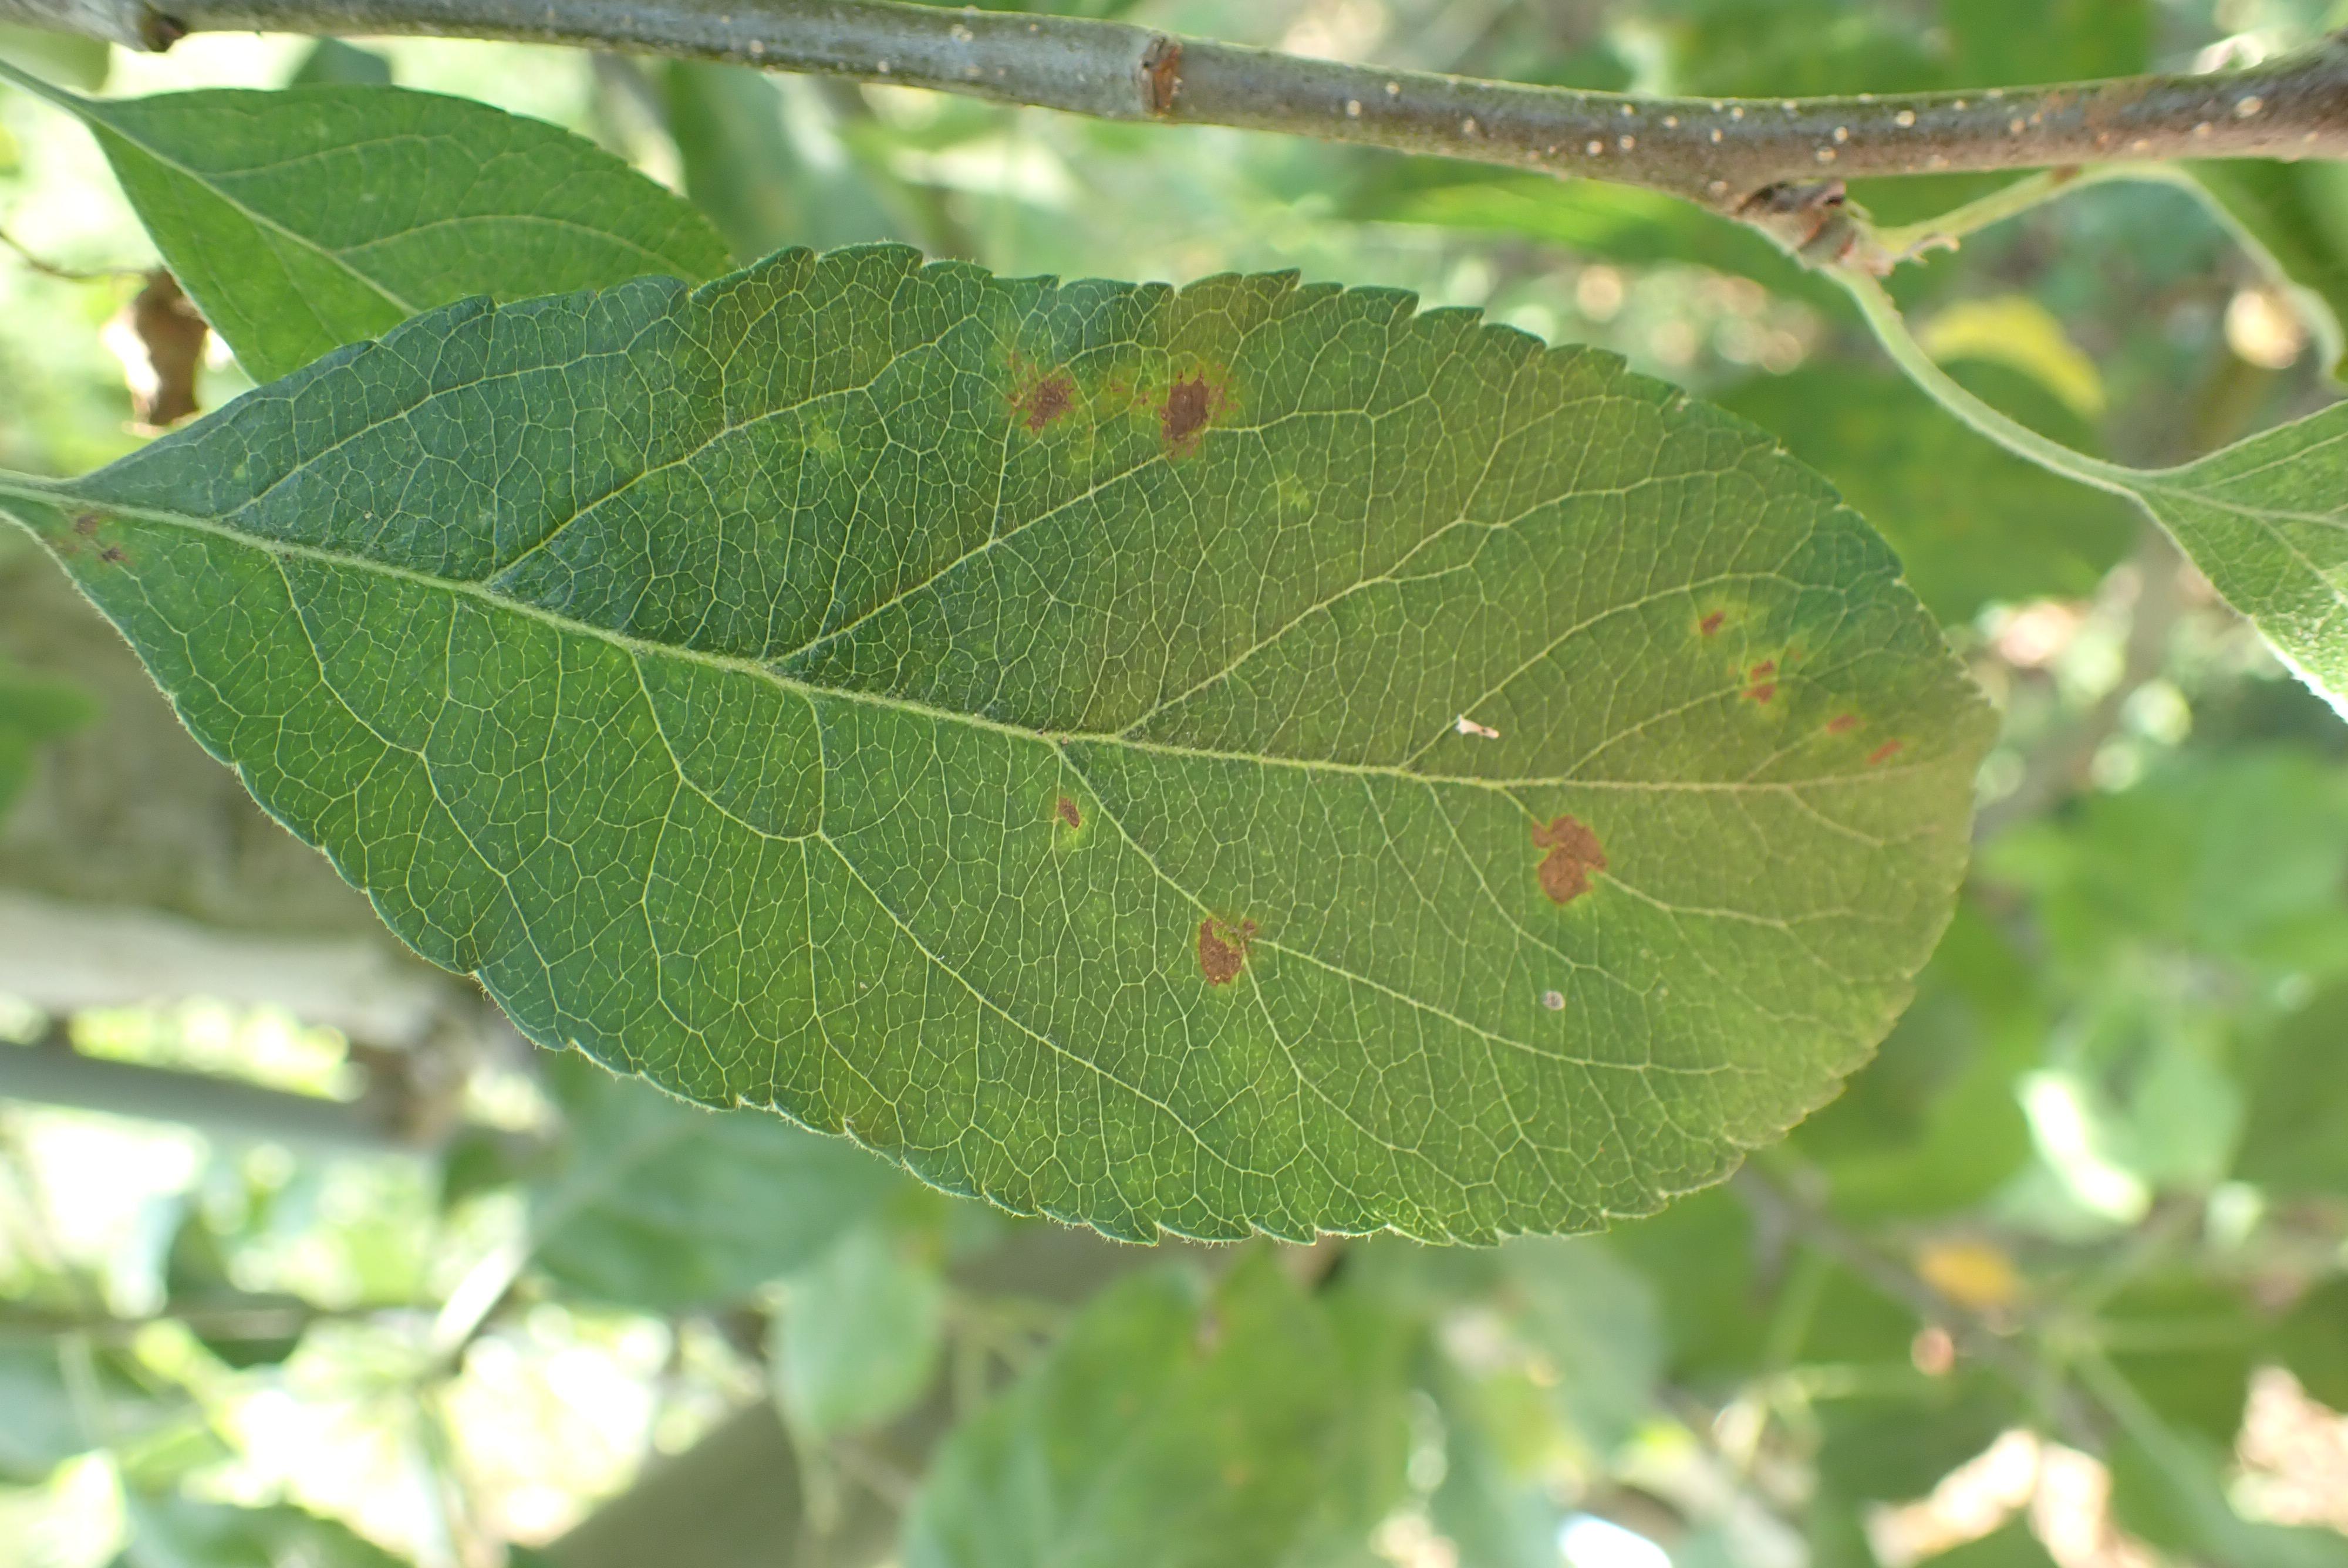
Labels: scab